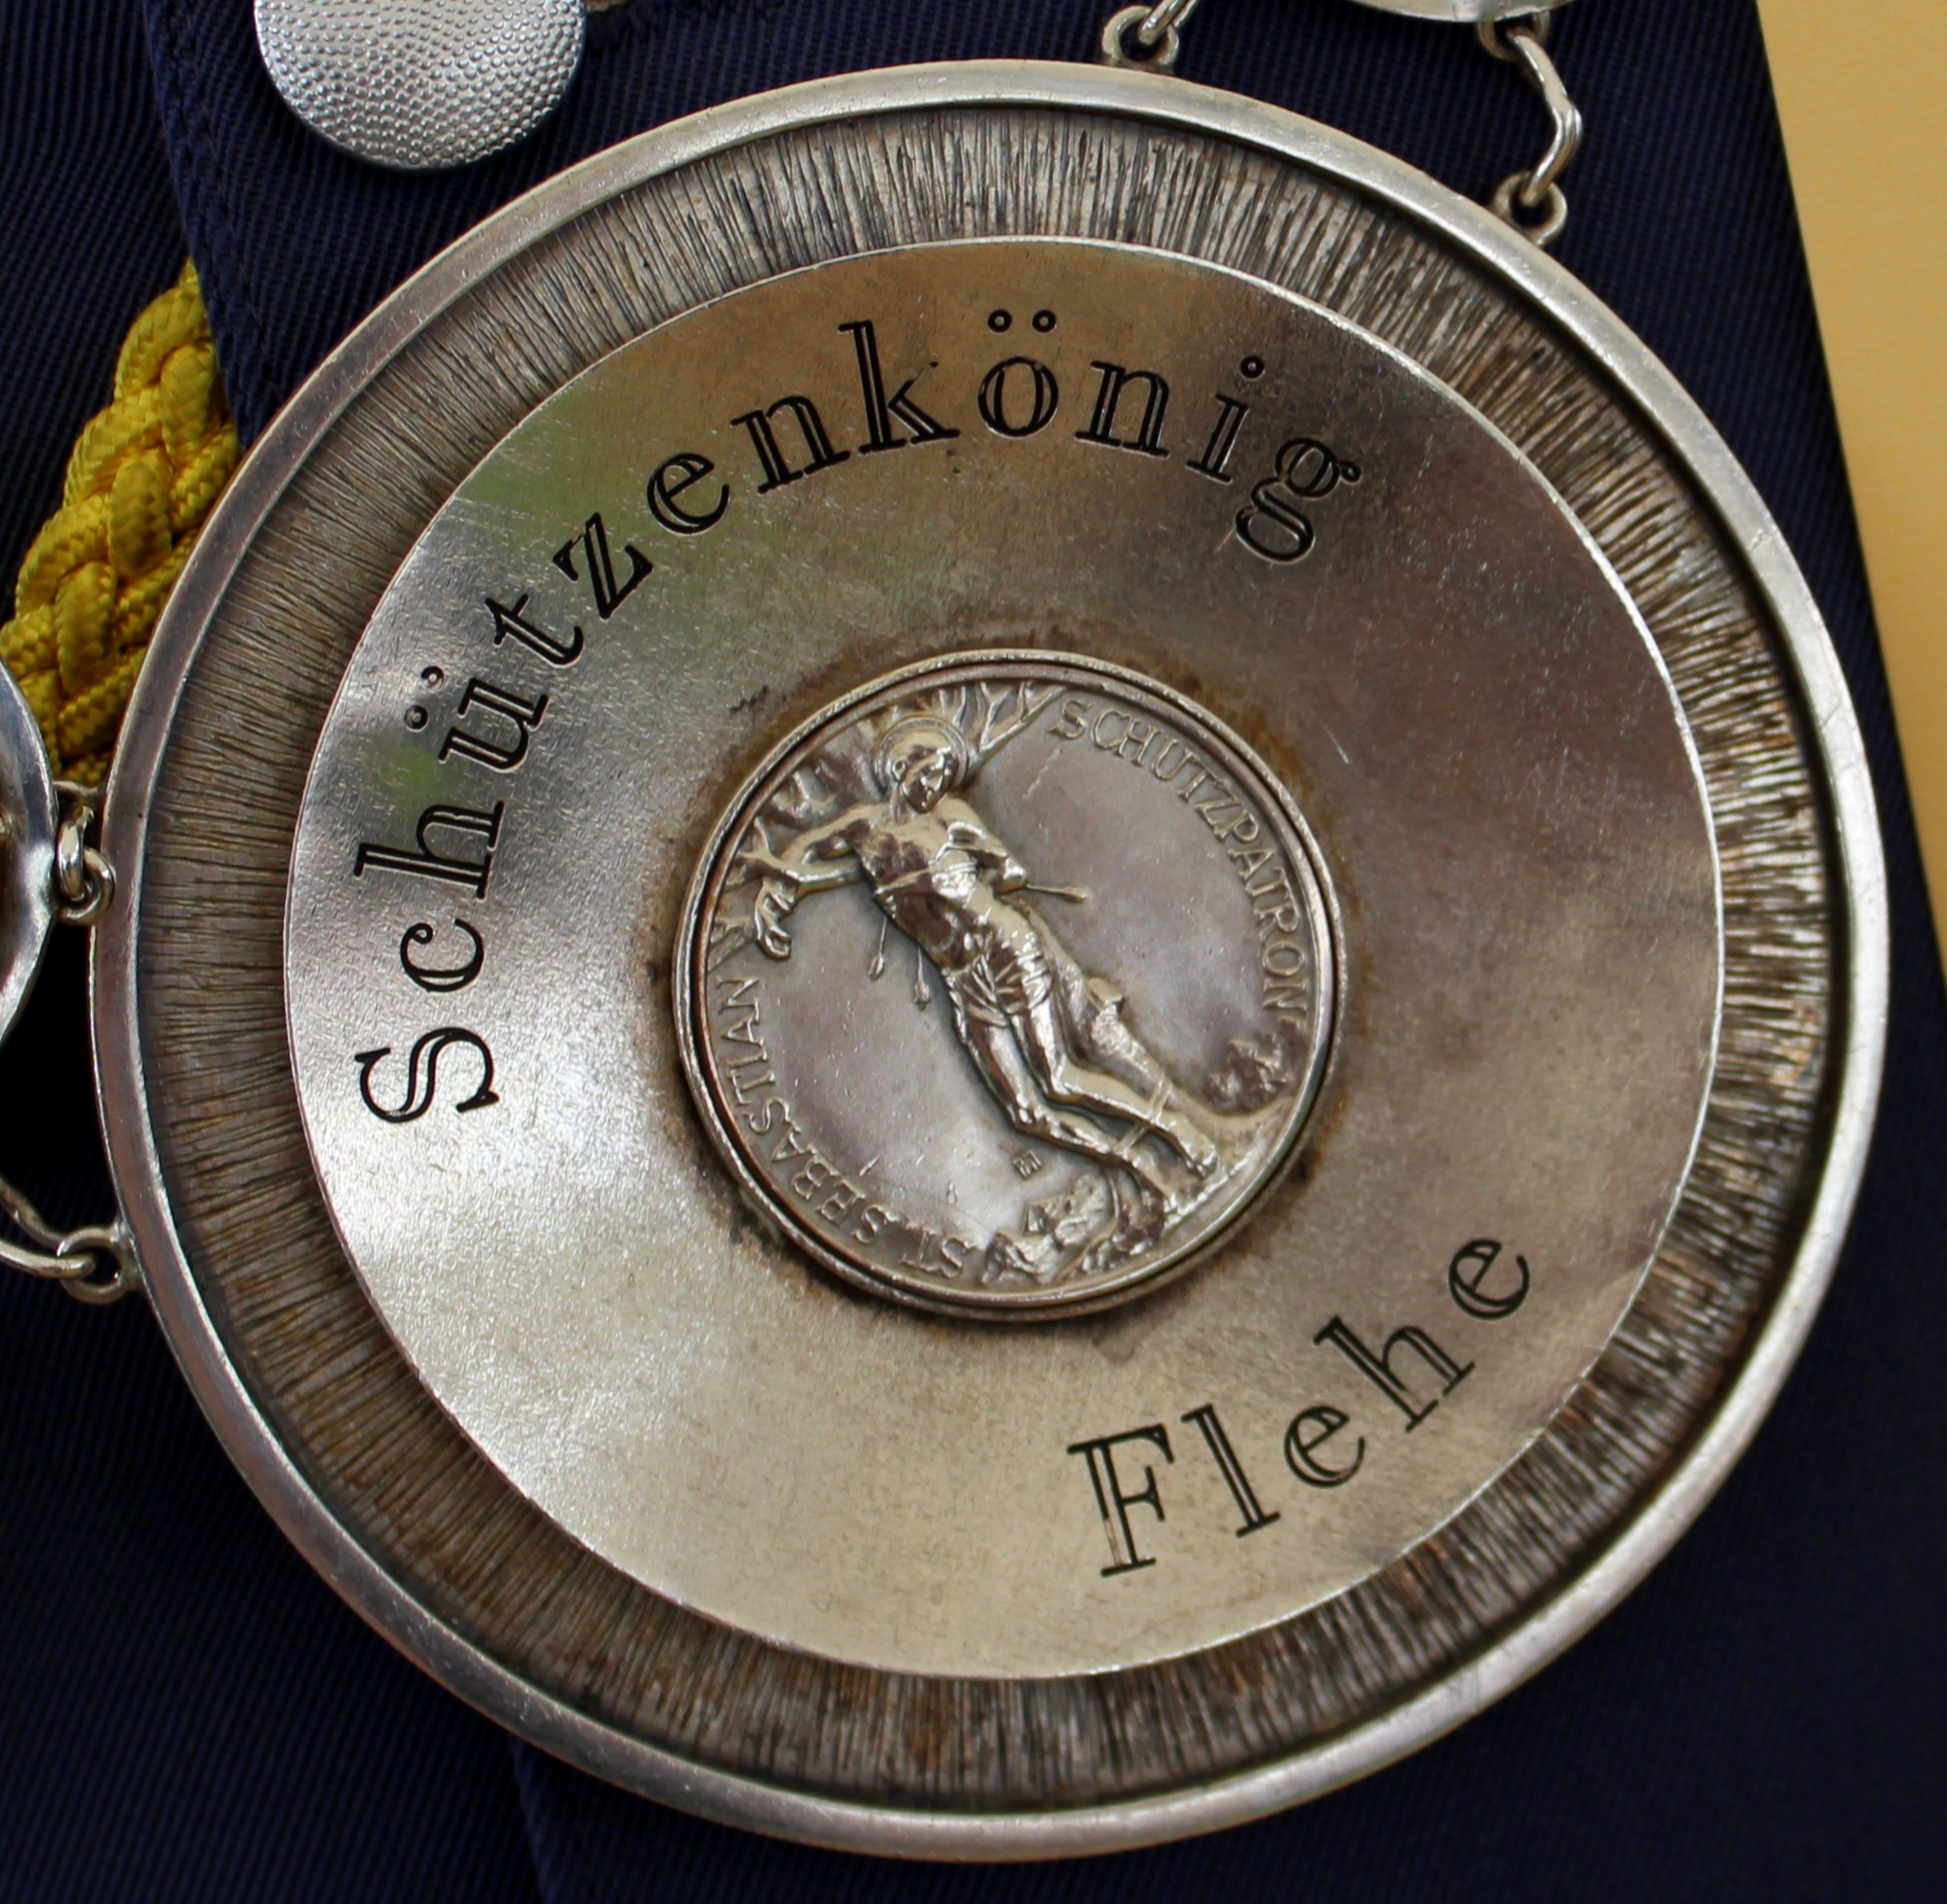
metal, money, silver, currency, coin, medal, protect, dusseldorf, shooting club, royal silver, king chain, beseech